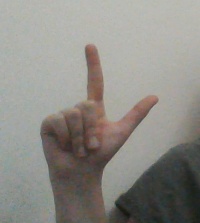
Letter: laam